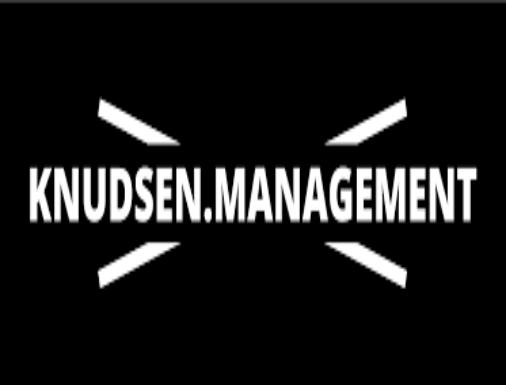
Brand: knudsen
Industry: Others